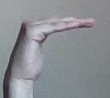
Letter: haa